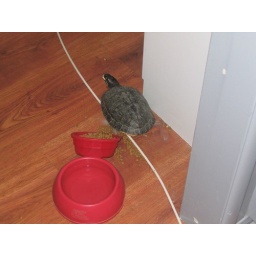
Rocky in the kitchen at the cat and dog food